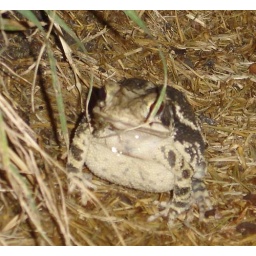
Miss Squishy and her BF Squeaker hang out in the flower bed every night.